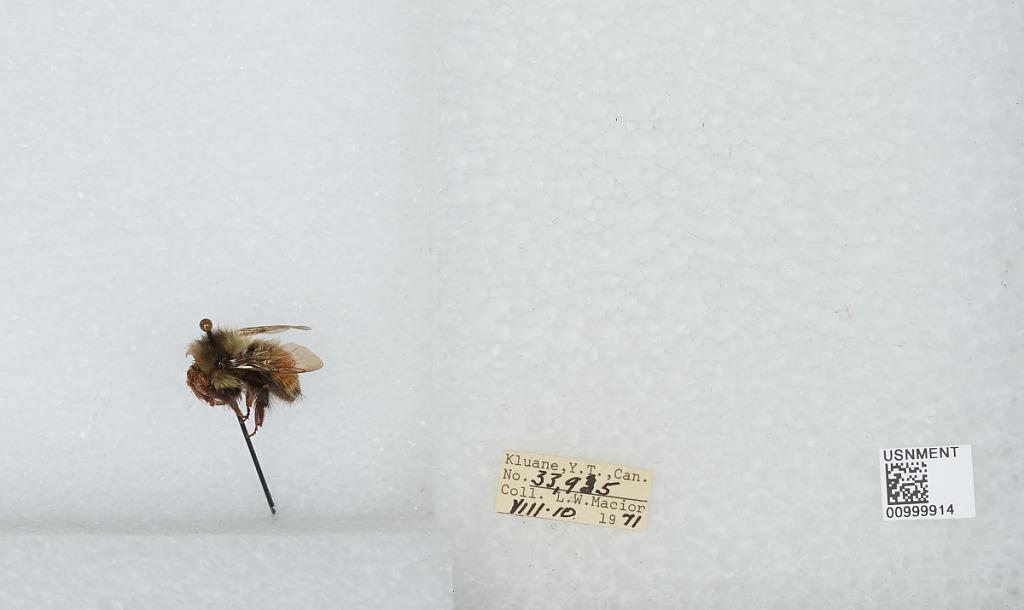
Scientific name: Bombus (Pyrobombus) melanopygus Nylander
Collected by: L. Macior
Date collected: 1971-8-10
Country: Canada
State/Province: Yukon Territory
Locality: Klaune
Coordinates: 60.7132, -139.474